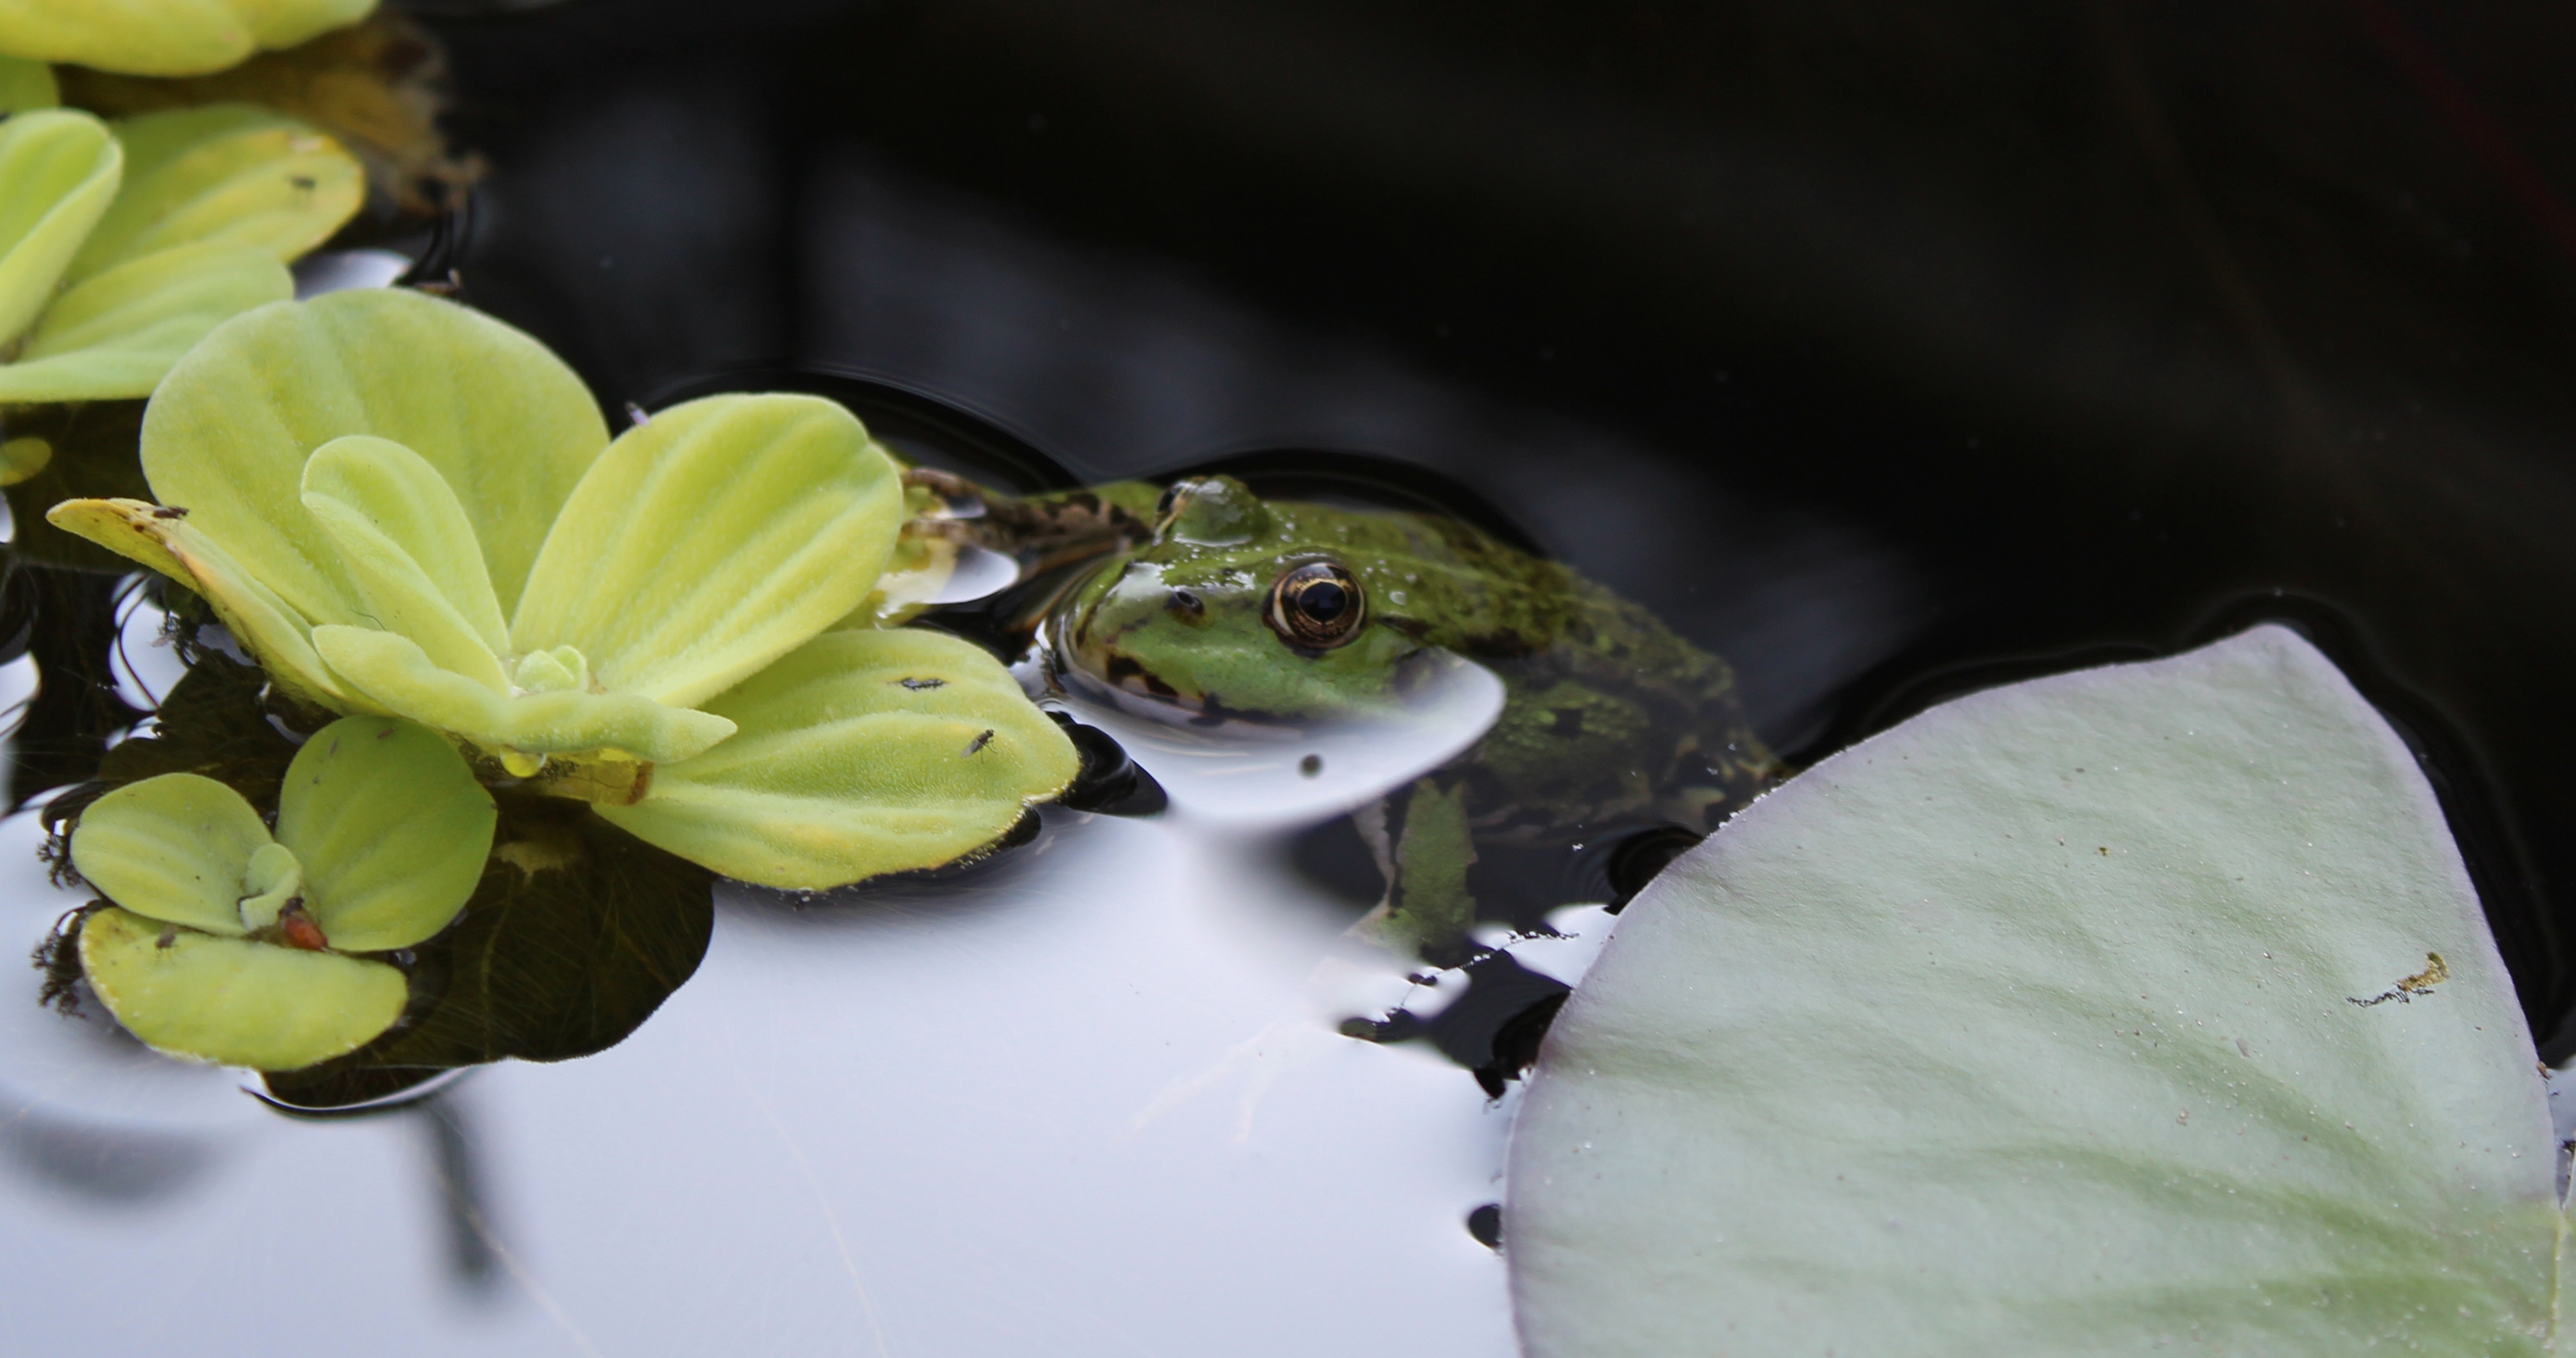
water, nature, blossom, plant, photography, leaf, flower, petal, animal, summer, pond, green, high, botany, frog, amphibian, yellow, garden, close, aquatic plant, flora, lily pad, close up, creature, floristry, macro photography, garden pond, green frog, frog pond, water frog, aquatic animal, pond inhabitants, pond with frogs, water lettuce, plant stem